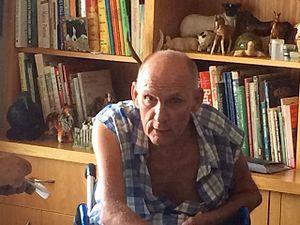
Jocelyn Lovell est un coureur cycliste canadien. Actif des années 1960 au début des années 1980, il a dominé le cyclisme canadien durant cette période. Multiple champion du Canada, il a été vice-champion du monde du kilomètre en 1978, vainqueur du kilomètre aux Jeux panaméricains en 1971 et 1975, et médaillé d'or aux Jeux du Commonwealth en 1970 et 1978. Il a également participé trois fois aux Jeux olympiques, en 1968, 1972 et 1976.